List of birds of Zimbabwe

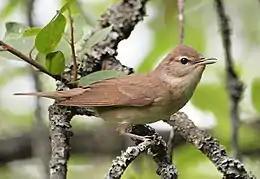

The bee-eaters are a group of near passerine birds in the family Meropidae. Most species are found in Africa but others occur in southern Europe, Madagascar, Australia and New Guinea. They are characterised by richly coloured plumage, slender bodies and usually elongated central tail feathers. All are colourful and have long downturned bills and pointed wings, which give them a swallow-like appearance when seen from afar.